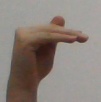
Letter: khaa